Petagas War Memorial

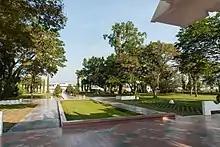
Grass areas where the victims remains are buried.

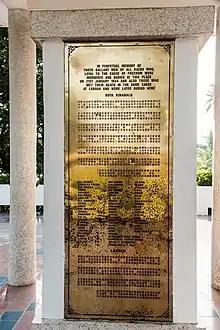
The epitaph.

The memorial park is located near the Kota Kinabalu International Airport (Terminal 2) in the Putatan district, not far from the Putatan railway station. Surrounded by a white metal fence, the tree-lined terrain covers an area of 7,800 square metres. To the left of the main entrance, beside park benches, is an information board with an overview of the history of the memorial in Malay and English languages.